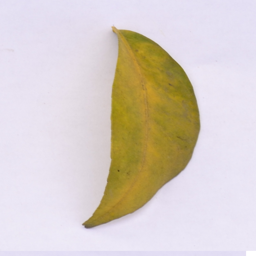
Plant part: leaf
Disease: greening